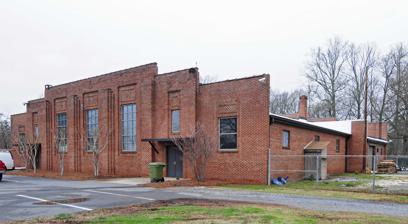
Building: National Guard Armory (Fort Mill, South Carolina)
Country: United States of America
Year built: 1938
United States historic place National Guard Armory U.S. National Register of Historic Places National Guard Armory, March 2012 Show map of South Carolina Show map of the United States Location Jct. of Elliott and Unity Sts., Fort Mill, South Carolina Coordinates 35°0′34″N 80°56′21″W / 35.00944°N 80.93917°W / 35.00944; -80.93917 Area 2.2 acres (0.89 ha) Built 1938 ( 1938 ) Architectural style Art Deco MPS Fort Mill MPS NRHP reference No. 92000648 Added to NRHP June 11, 1992 National Guard Armory is a historic National Guard armory located at Fort Mill , York County, South Carolina . History The armory was built in 1938 with funds provided by the Works Progress Administration . The brick building consists of a central block with tall vertical windows, two flanking sections, and two end sections. The brickwork and windows are reflective of Art Deco style architecture. It was added to the National Register of Historic Places in 1992. References